Charles Locock

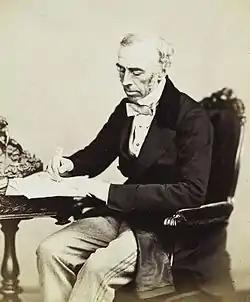
Locock in 1862

Sir Charles Locock, 1st Baronet (21 April 1799 – 23 July 1875) was an obstetrician to Queen Victoria. He is also credited with the introduction of potassium bromide as a treatment for epilepsy.